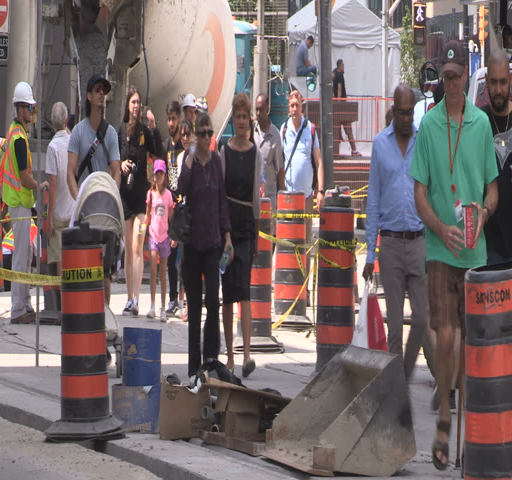
construction and pedestrian traffic on dusty hot summer day in the city